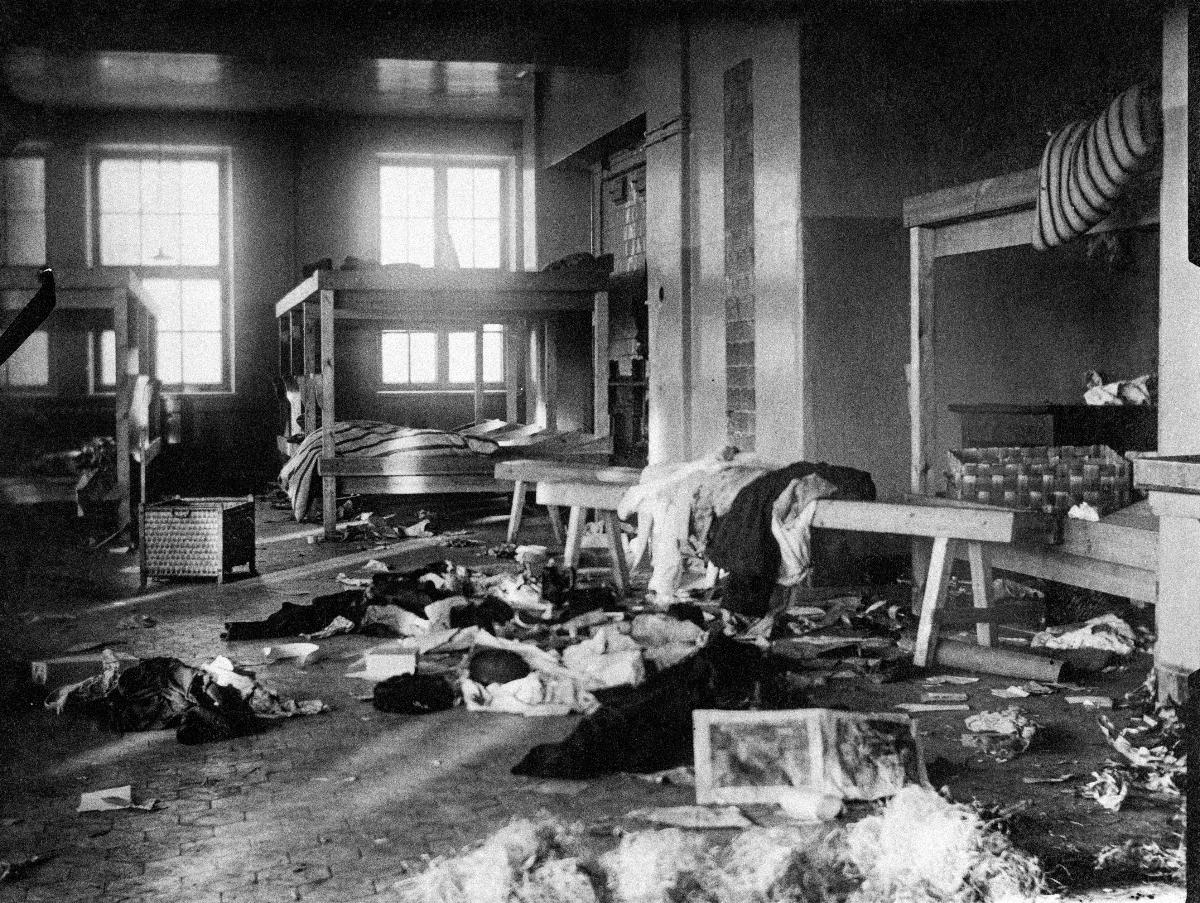
Punakaartilaisten tuhoama huone
A room destructed by the Red Guard
sisällön kuvaus: Hävityksen jälkiä helsinkiläisen poliisiaseman huoneessa punakaartilaisten lähdön jälkeen  1917. content description: Tracks of destruction by the Red Guard after their leaving a police station room in Helsinki 1917.
Vuosi: 1917
Paikka: Suomi; Suomi, Uusimaa, Helsinki
Aiheet: vallankumoukset; punakaartit; huoneet; interiöörit; poliisiasemat; tuhot; revolutions; red guards; rooms; interiors; revolution; red guard; room; destruction; interior; police station; police stations; damages (destruction); revolutioner; röda garden; rum; interiörer; polisstationer; förstörelse (skador)